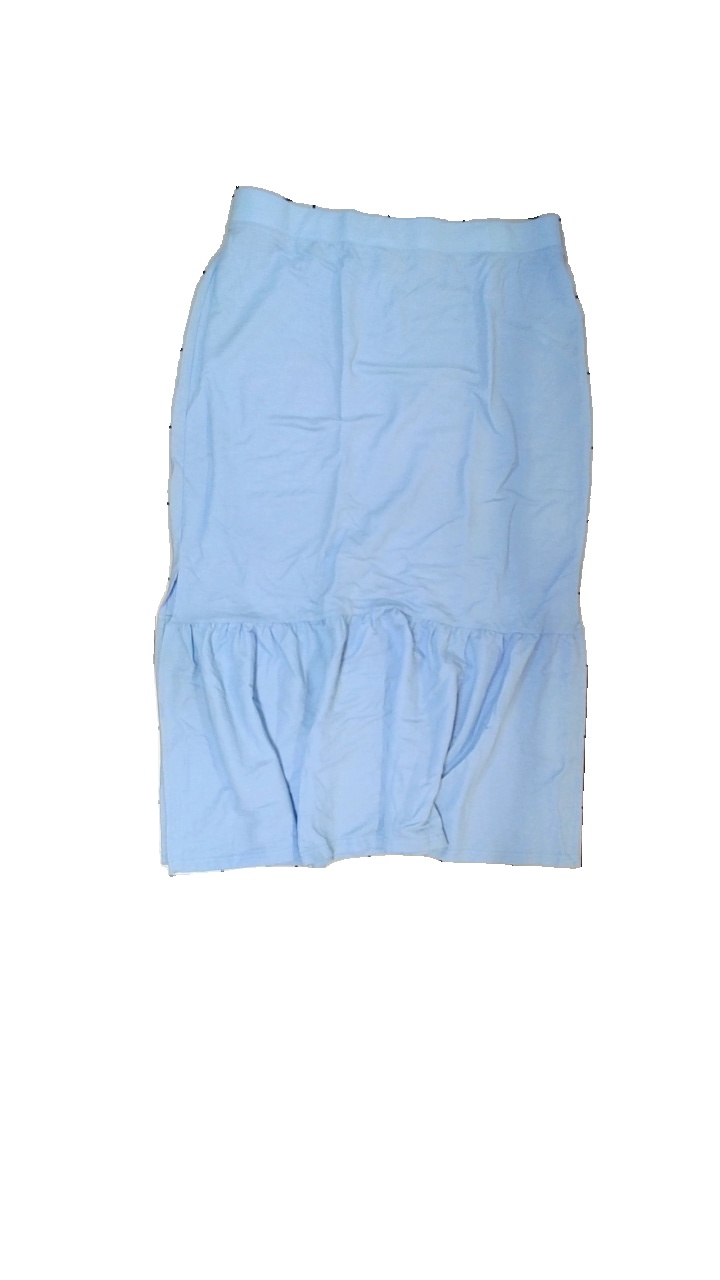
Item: Skirt (Ladies)
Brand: Cubus
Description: Lång kjol med volang nertill
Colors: Blue
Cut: Regular
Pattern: Other
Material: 80% viskos 20% elastan
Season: All
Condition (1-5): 5
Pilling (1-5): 5
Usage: Reuse
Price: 50-100